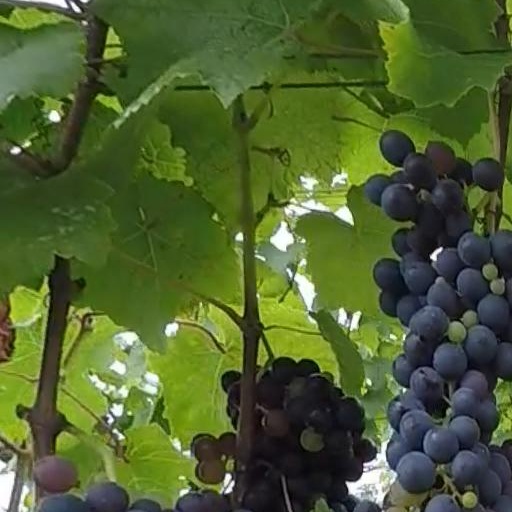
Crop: grape